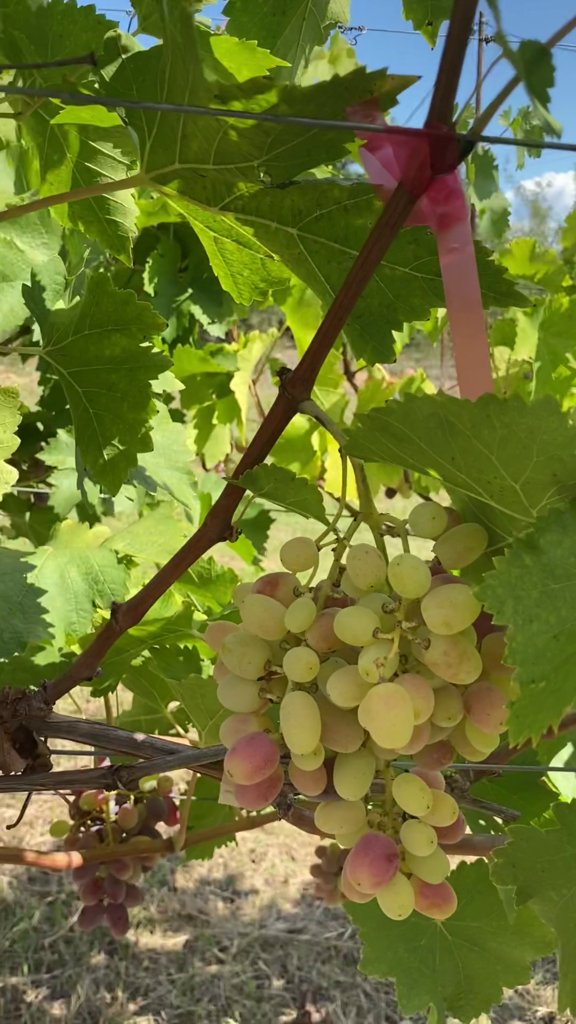
Berries visible: 98
Grape clusters: 2